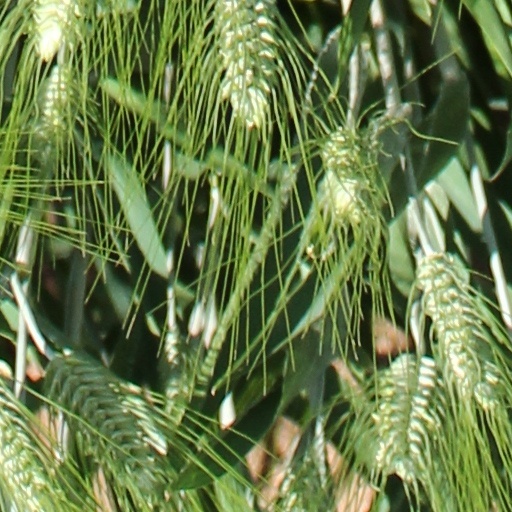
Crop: wheat